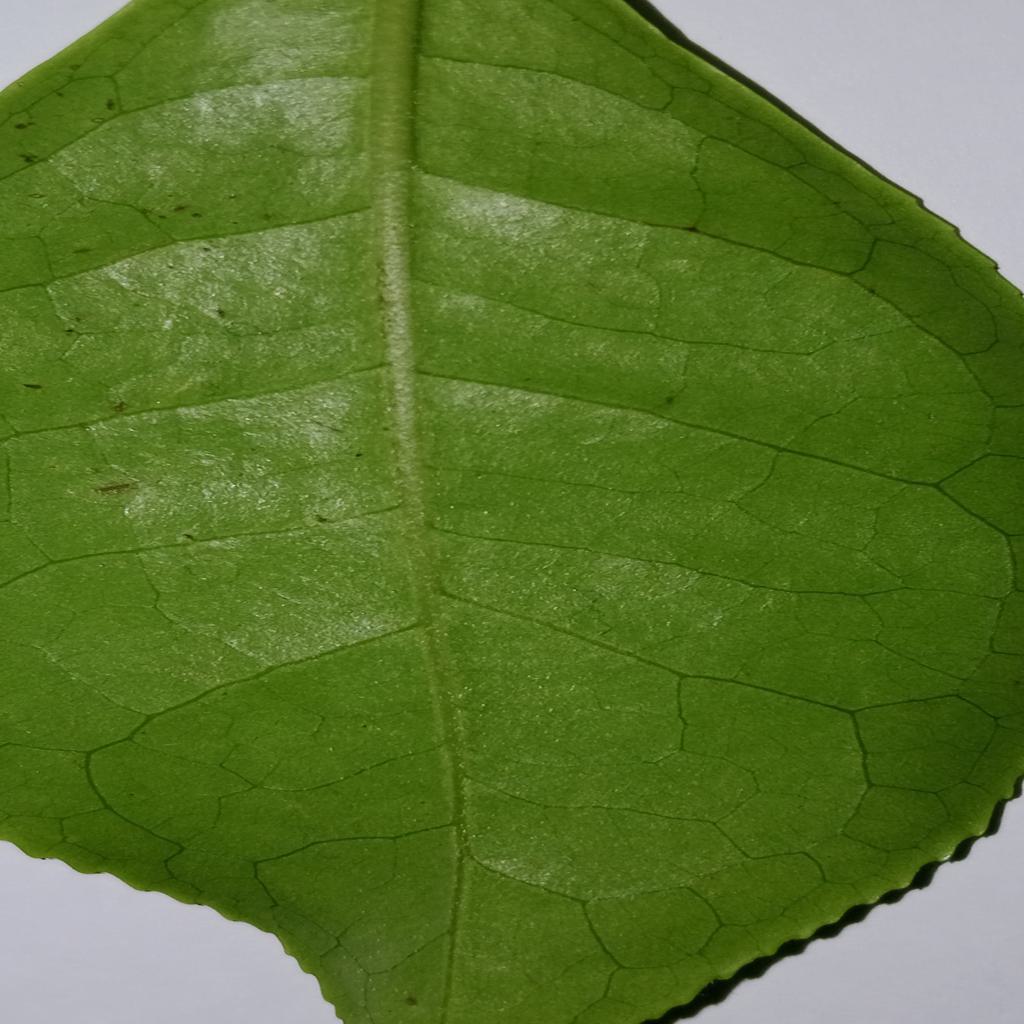
Label: Healthy